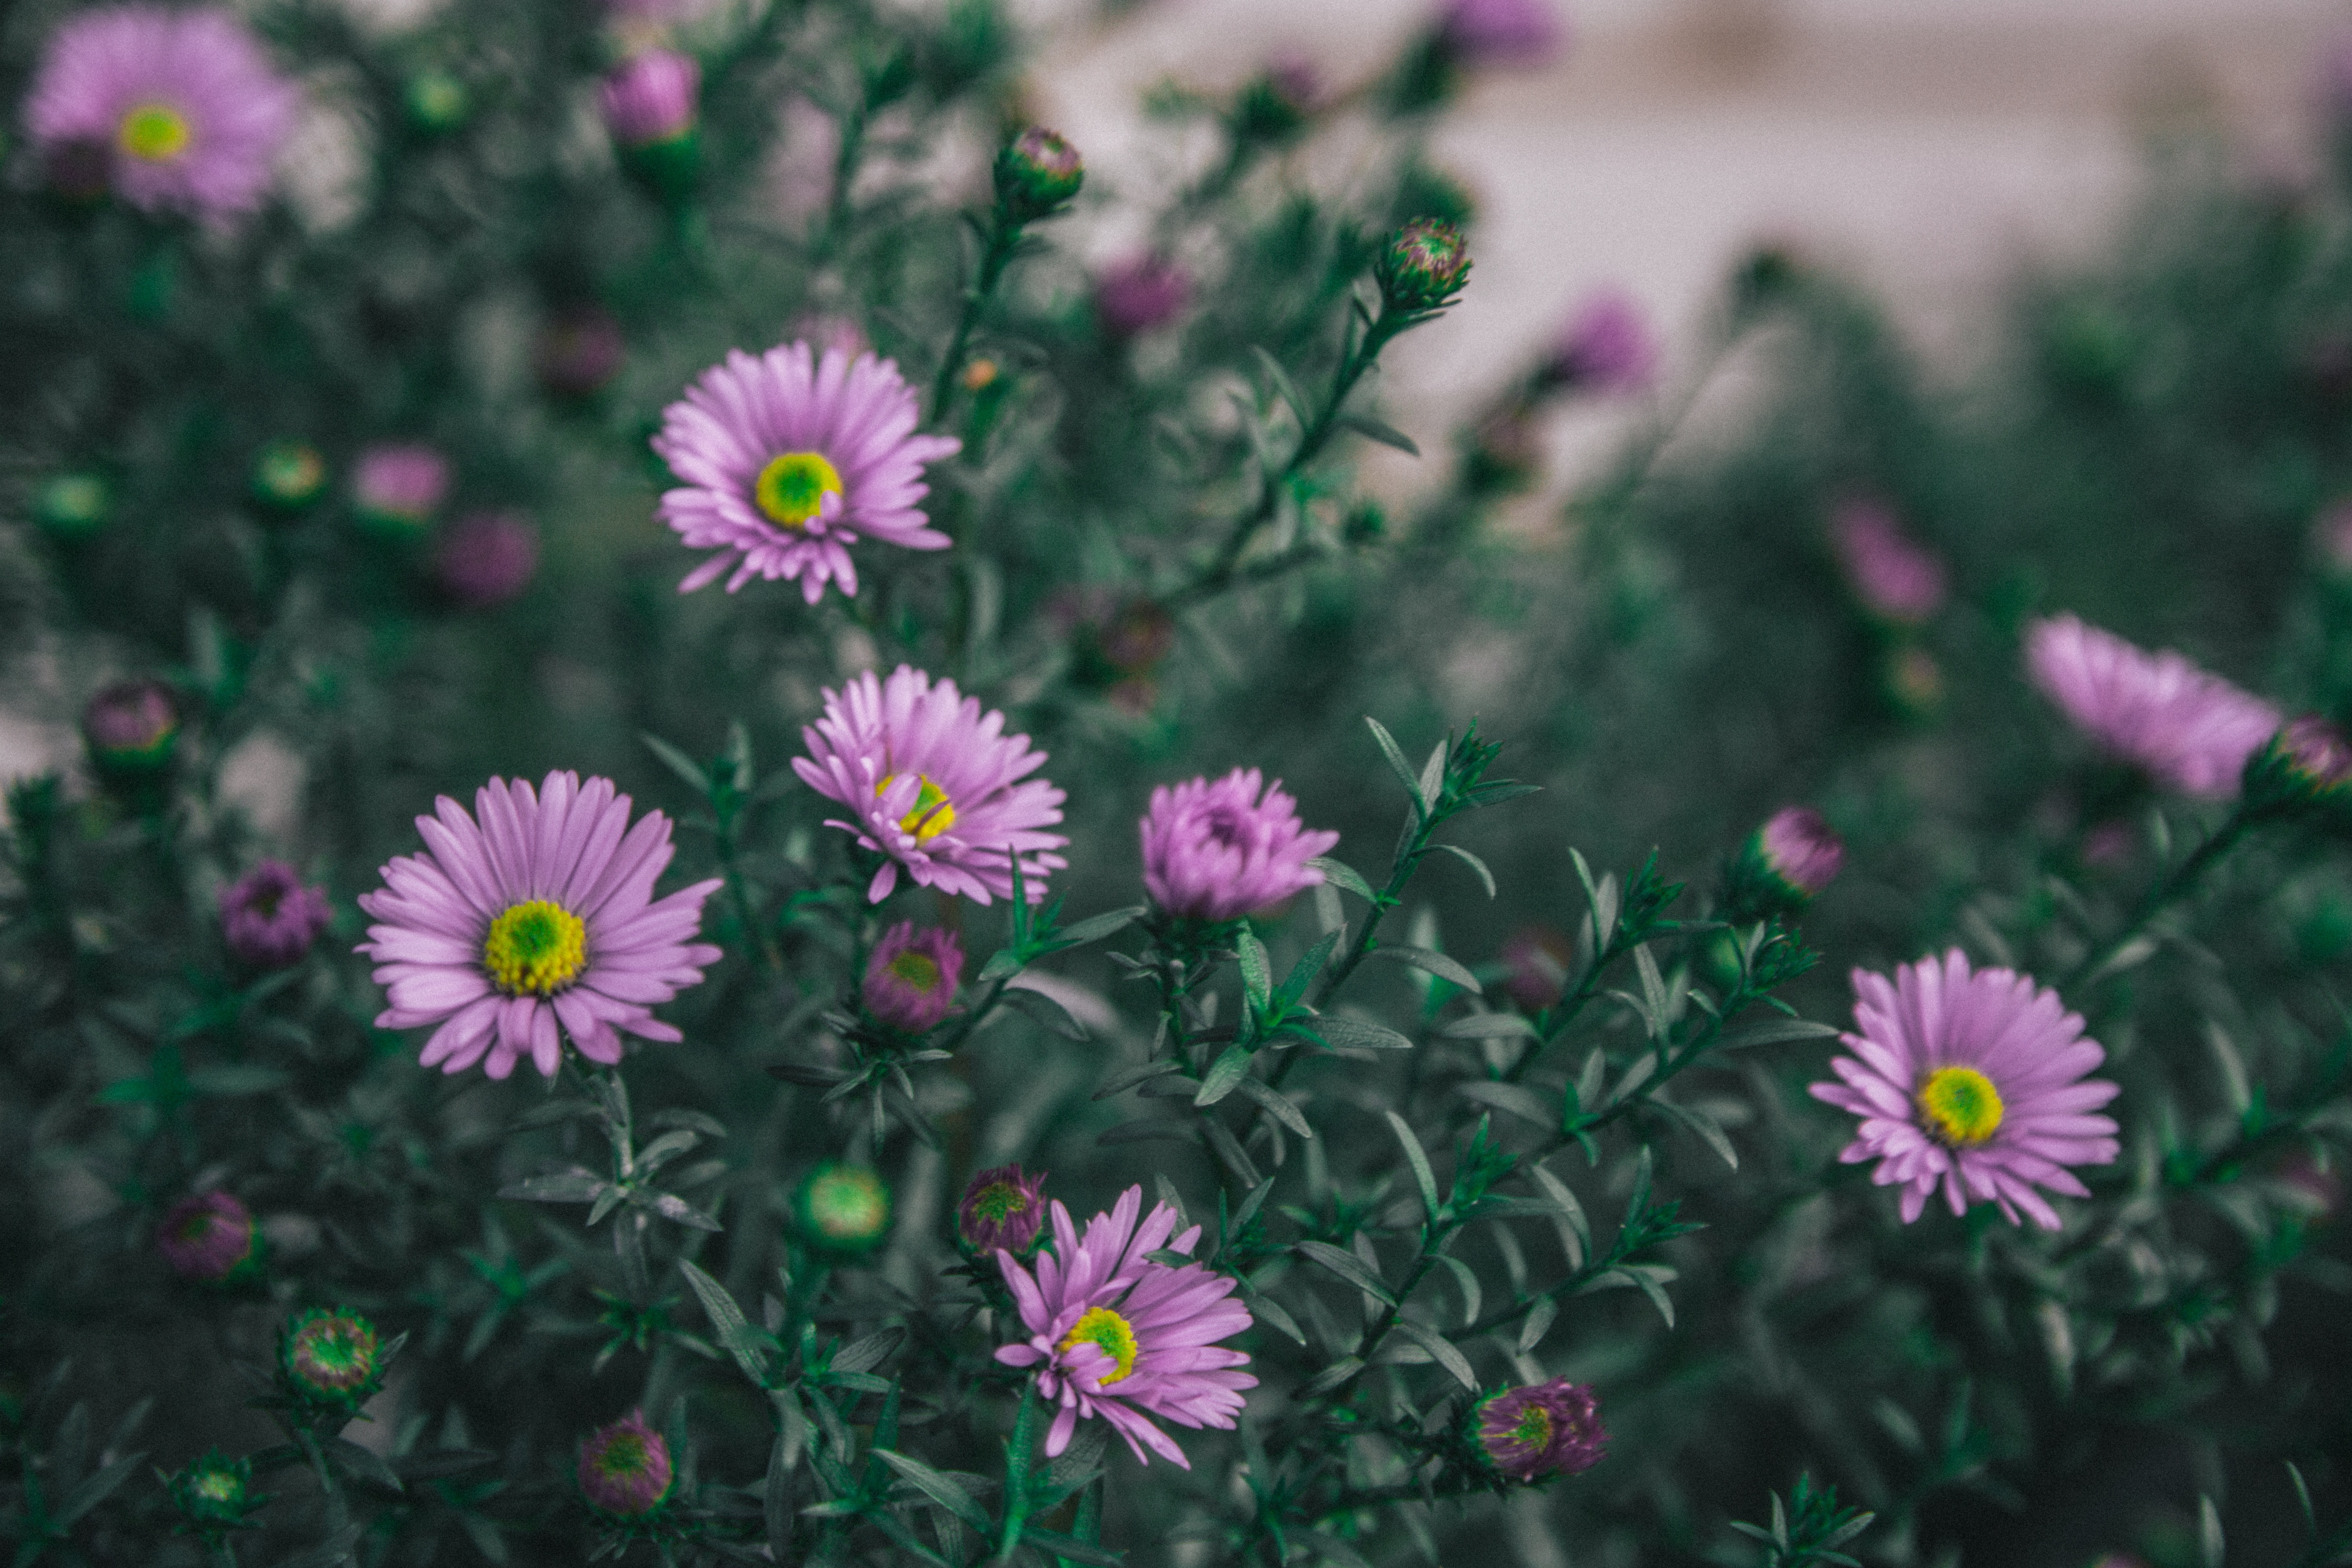
flower, plant, flora, botany, garden cosmos, land plant, daisy, flowering plant, petal, daisy family, aster, wildflower, meadow, macro photography, field, annual plant